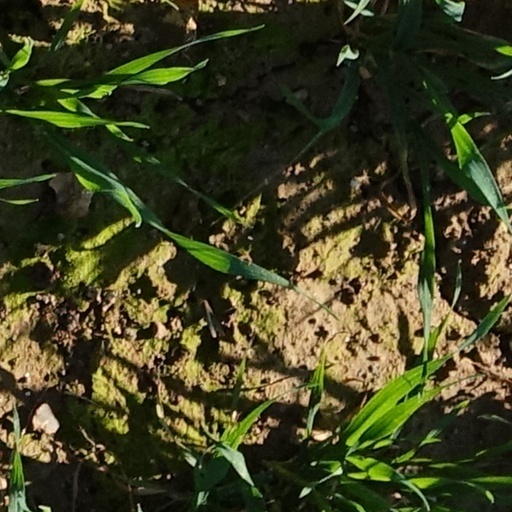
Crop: wheat